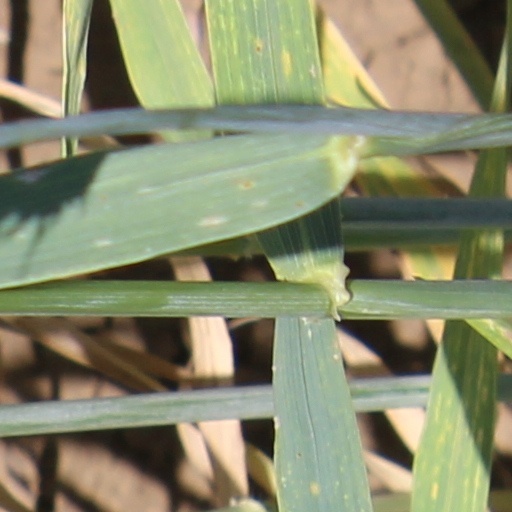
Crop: wheat